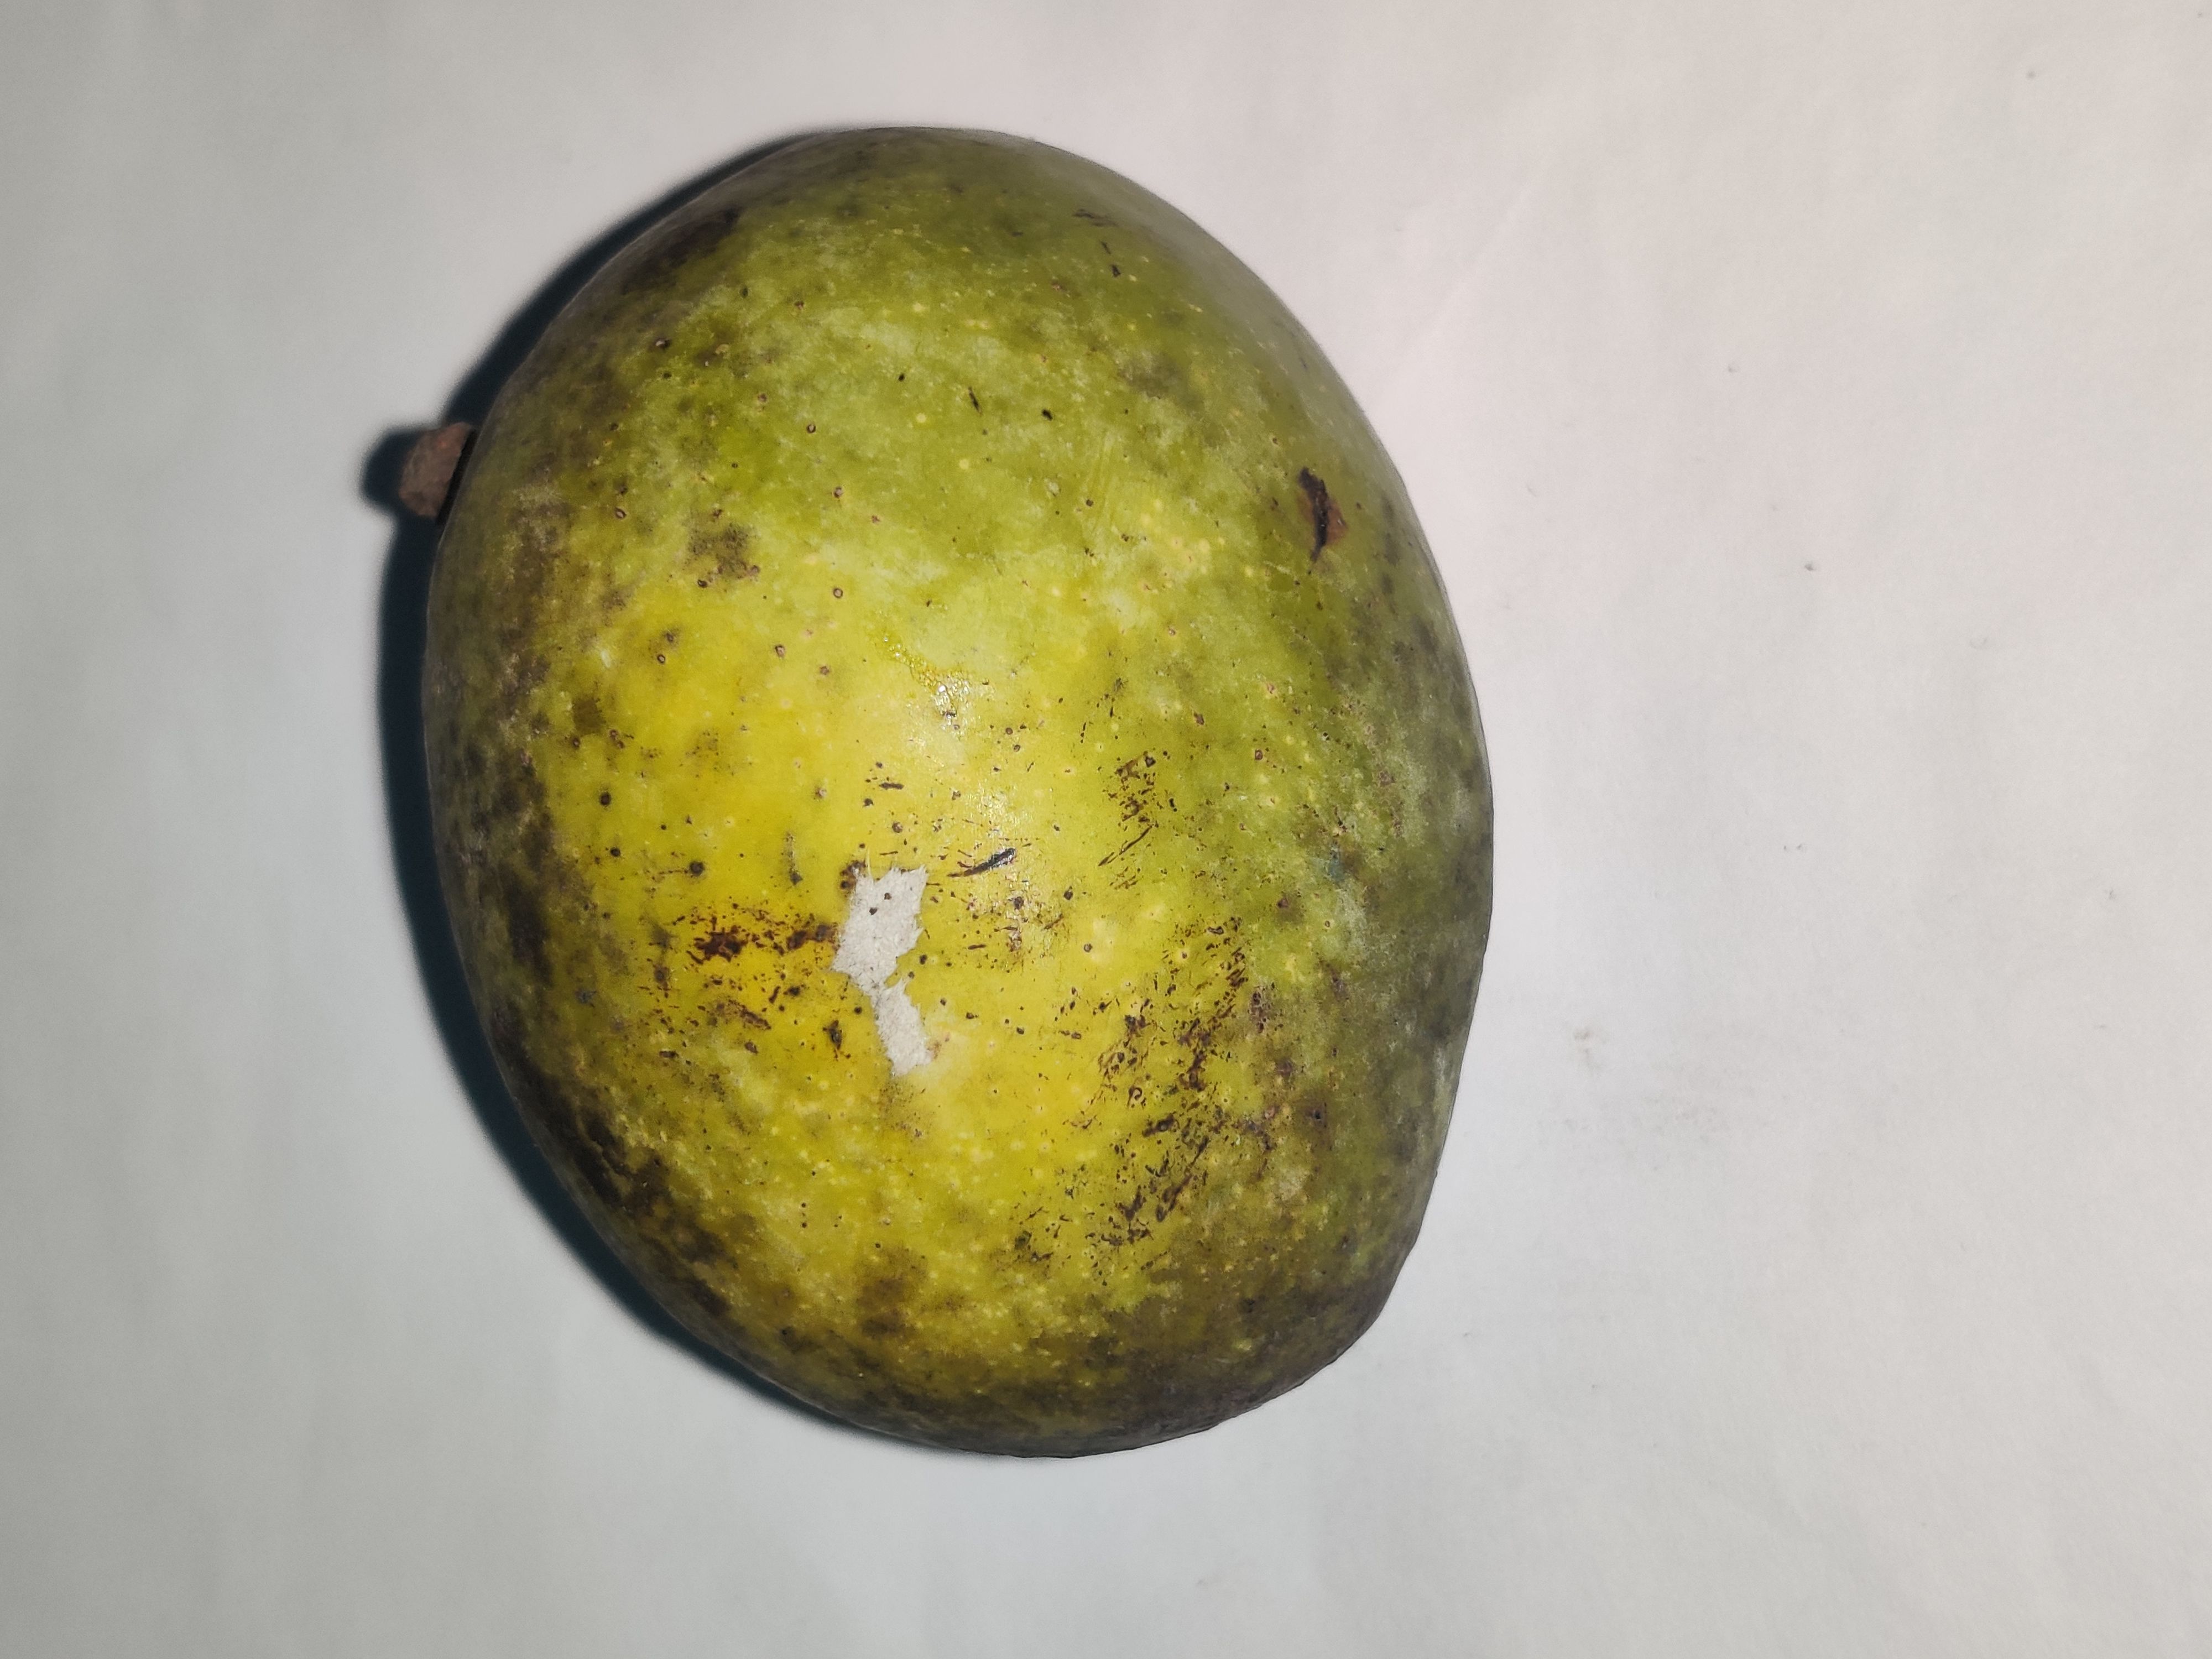
Fruit: mango
Grade: 3rd-grade